Smith & Wesson M&P

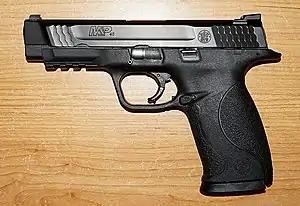
Smith & Wesson M&P45 Full Size

The M&P is available in 9×19mm Parabellum, .30 Super Carry, .380 ACP, .40 S&W, and .45 ACP, with barrel lengths of . The .357 SIG chambering has been discontinued.